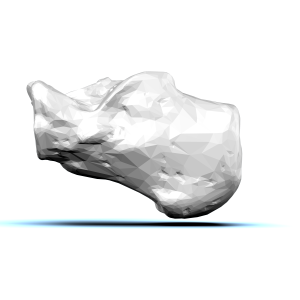
La fracture transthalamique du calcanéus est une fracture par décélération, au décours le plus souvent d'une chute de hauteur. Elle entraine une perte de hauteur du calcanéus et une atteinte de l'articulation sous-talienne, ce qui rend leur pronostic fonctionnel extrêmement péjoratif avec perte de mobilité, douleurs et difficultés de chaussage. Leur compréhension a été radicalement modifiée par la tomodensitométrie et les travaux de Guy Uthéza qui en a tiré une classification qui permet de programmer la réduction et l'ostéosynthèse des fractures.